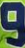
Number: 9